Jason Hartless

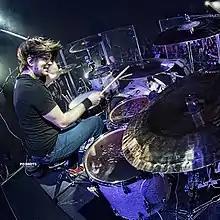
Hartless performing in 2016

Jason Hartless is an American musician who is the drummer for Ted Nugent. He has also played with Corky Laing and Pop Evil.